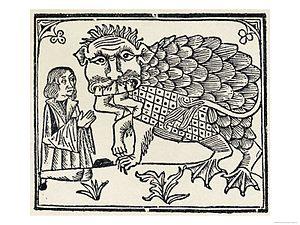
Gravure de Bigorne
Bigorne et Chicheface sont des animaux fantastiques du folklore en Anjou, en Normandie, mais aussi en Auvergne.